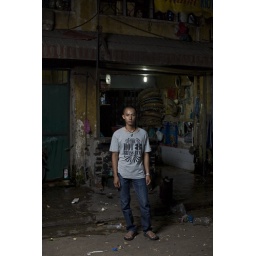
Man in gray tee shirt